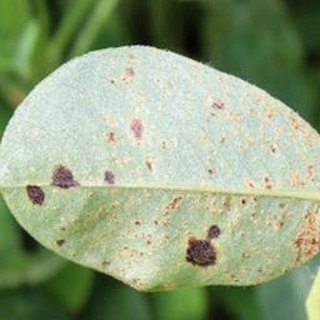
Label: groundnut_rust